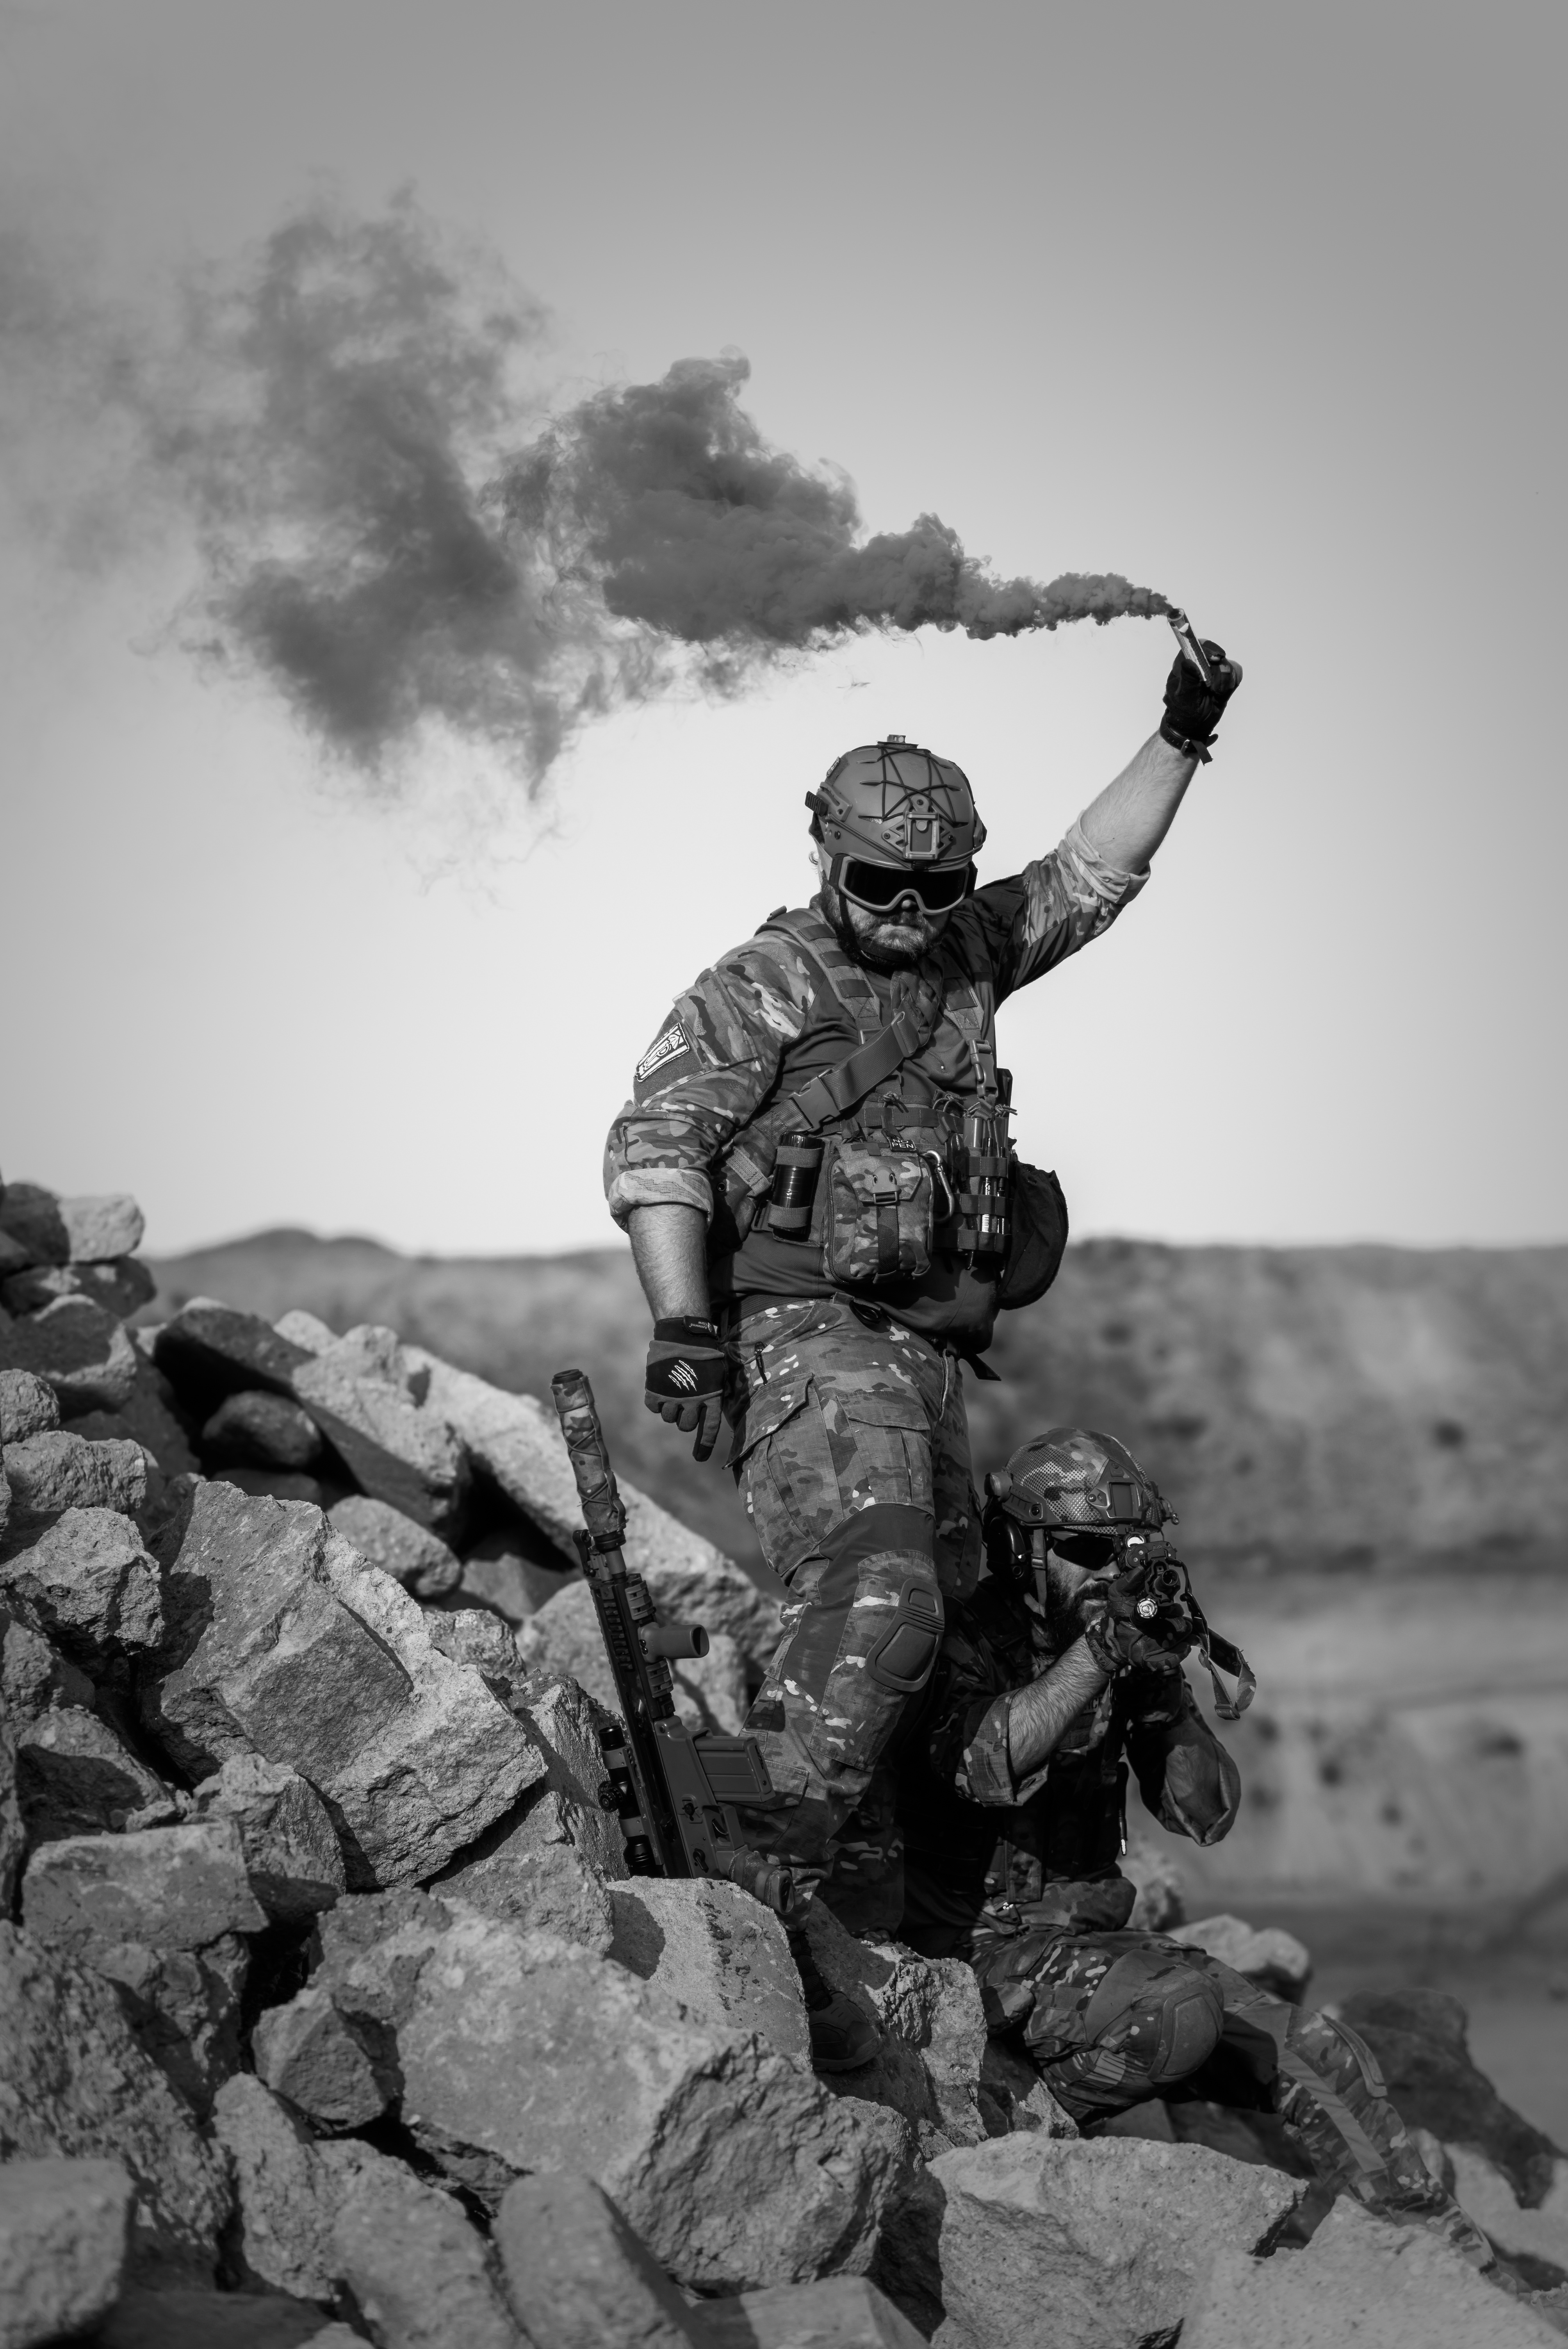
man, nature, outdoor, sand, person, black and white, group, people, sport, desert, adventure, backpack, smoke, military, young, soldier, army, action, freedom, monochrome, extreme, lifestyle, weapon, security, activity, war, team, danger, kill, shoot, police, attack, terrorism, terror, special, swat, killer, active, conflict, pistol, shooter, assault, gunshow, armed, terrorist, monochrome photography, adventure travel, asg